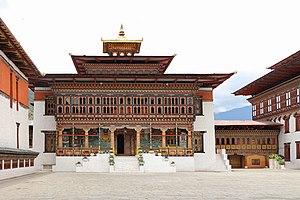
Tashichho Dzong, Thimphu, Bhoutan